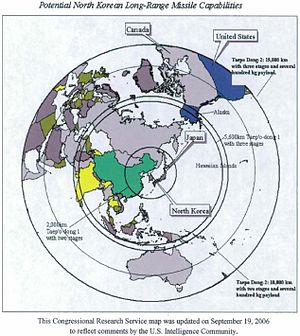
Koreas Folkehær / Arsenal / Ballistiske missiler
Missilmål Nordkorea kan ramme.
Koreas Folkehær er den officielle hær for Den Demokratiske Folkerepublik Korea og verdens 4. største hær.